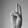
ASL letter: U